Submarine

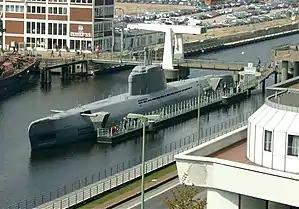
German Type XXI submarine

While most early submarines used a direct mechanical connection between the combustion engine and the propeller, an alternative solution was considered as well as implemented at a very early stage. That solution consists in first converting the work of the combustion engine into electric energy via a dedicated generator. This energy is then used to drive the propeller via the electric motor and, to the extent required, for charging the batteries. In this configuration, the electric motor is thus responsible for driving the propeller at all times, regardless of whether air is available so that the combustion engine can also be used or not.